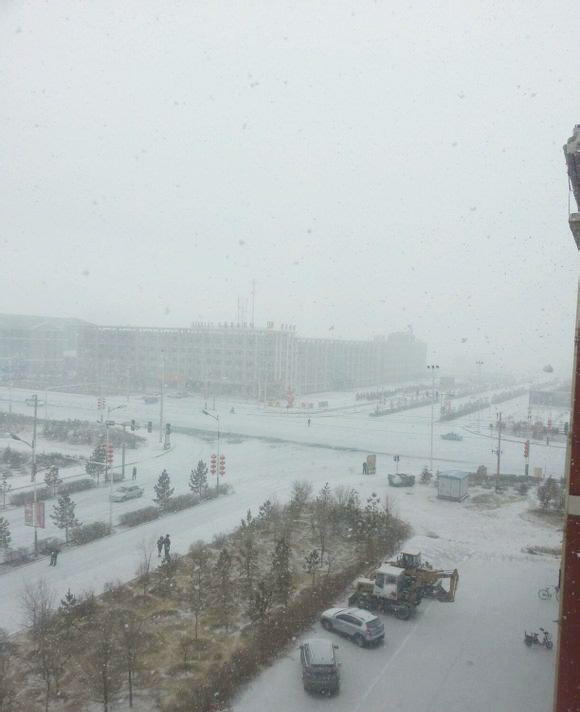
Weather: snow or frosty